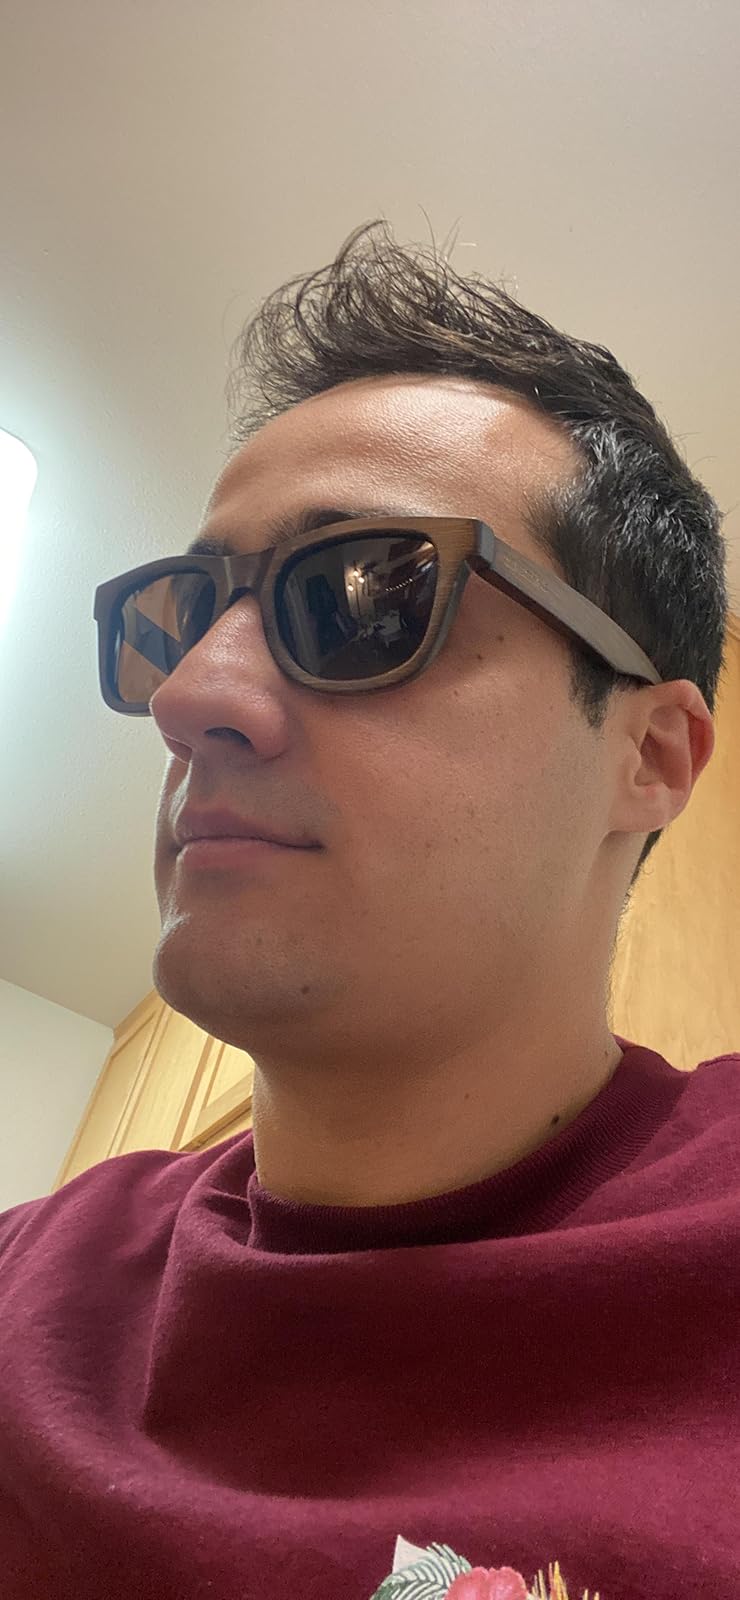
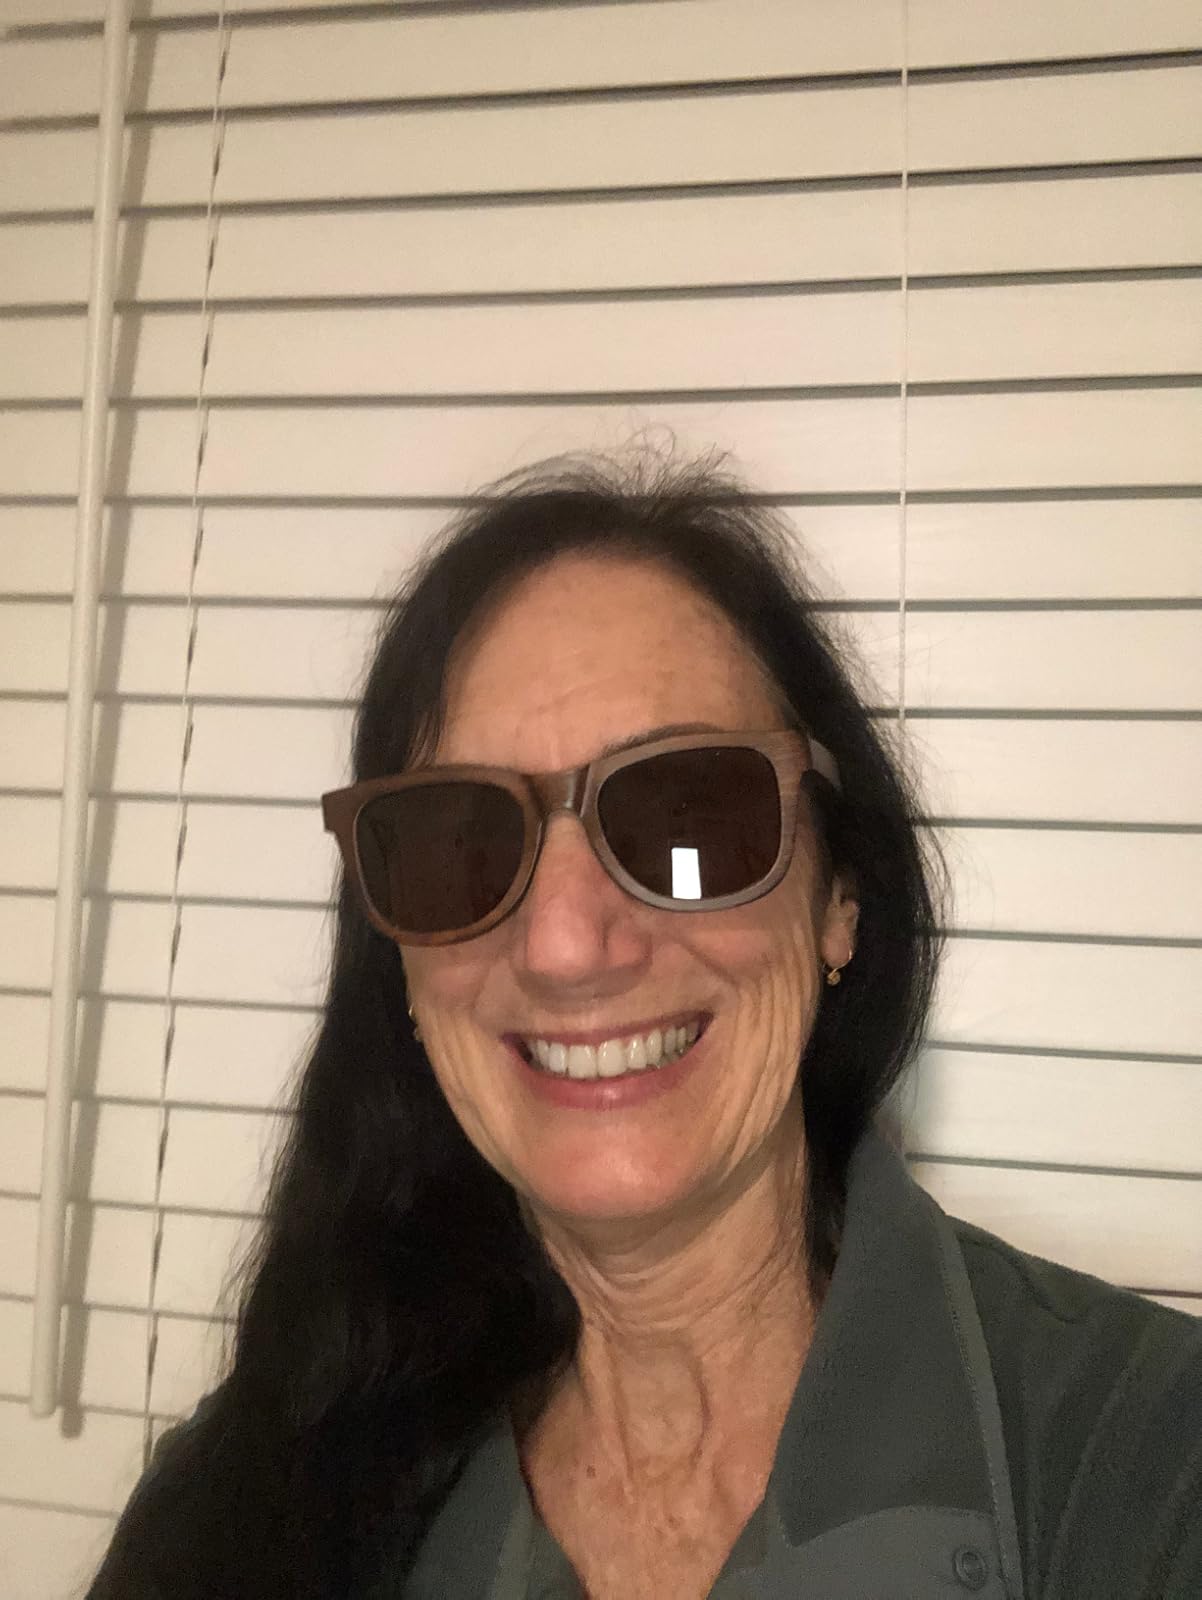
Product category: accessories_sunglasses
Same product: yes